Tharparkar

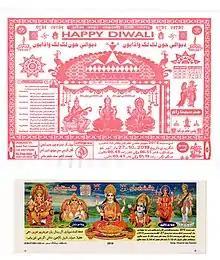
During Diwali festival the Brahmins irrespective of their social and economic prosperity follow their Brahmin Dharma by going door-to-door to get "Bhikhsha Daan" and provide people such Diwali Patrikas (leaflets or stickers). During the "Muhurt Chittan" or "Lakshmi Chittan" ritual, this "Diwali Patrika" having image of Lakshmi is placed or applied within the drawn door frame.

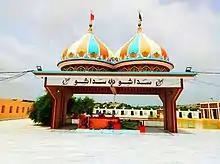
Parbrahm Ashram

"Teejdi" (known among Sindhis) also known as Teej or Kajari Teej is celebrated in Thar on Tritiya-Krishna Paksha of Bhadrapada. During this festival the women observe fast and also pray to the moon when it rises. While prayers to moon 5 leaves of Ak(2 below "Pāda," 2 in "īrmá" and 1 on ) are kept and "Argh" is offered. After the prayers, fast is broken by consuming some "Argh" and Sattu on another leaf of Ak. The fast is observed by married women for health of their husband while unmarried women pray for marital bliss.